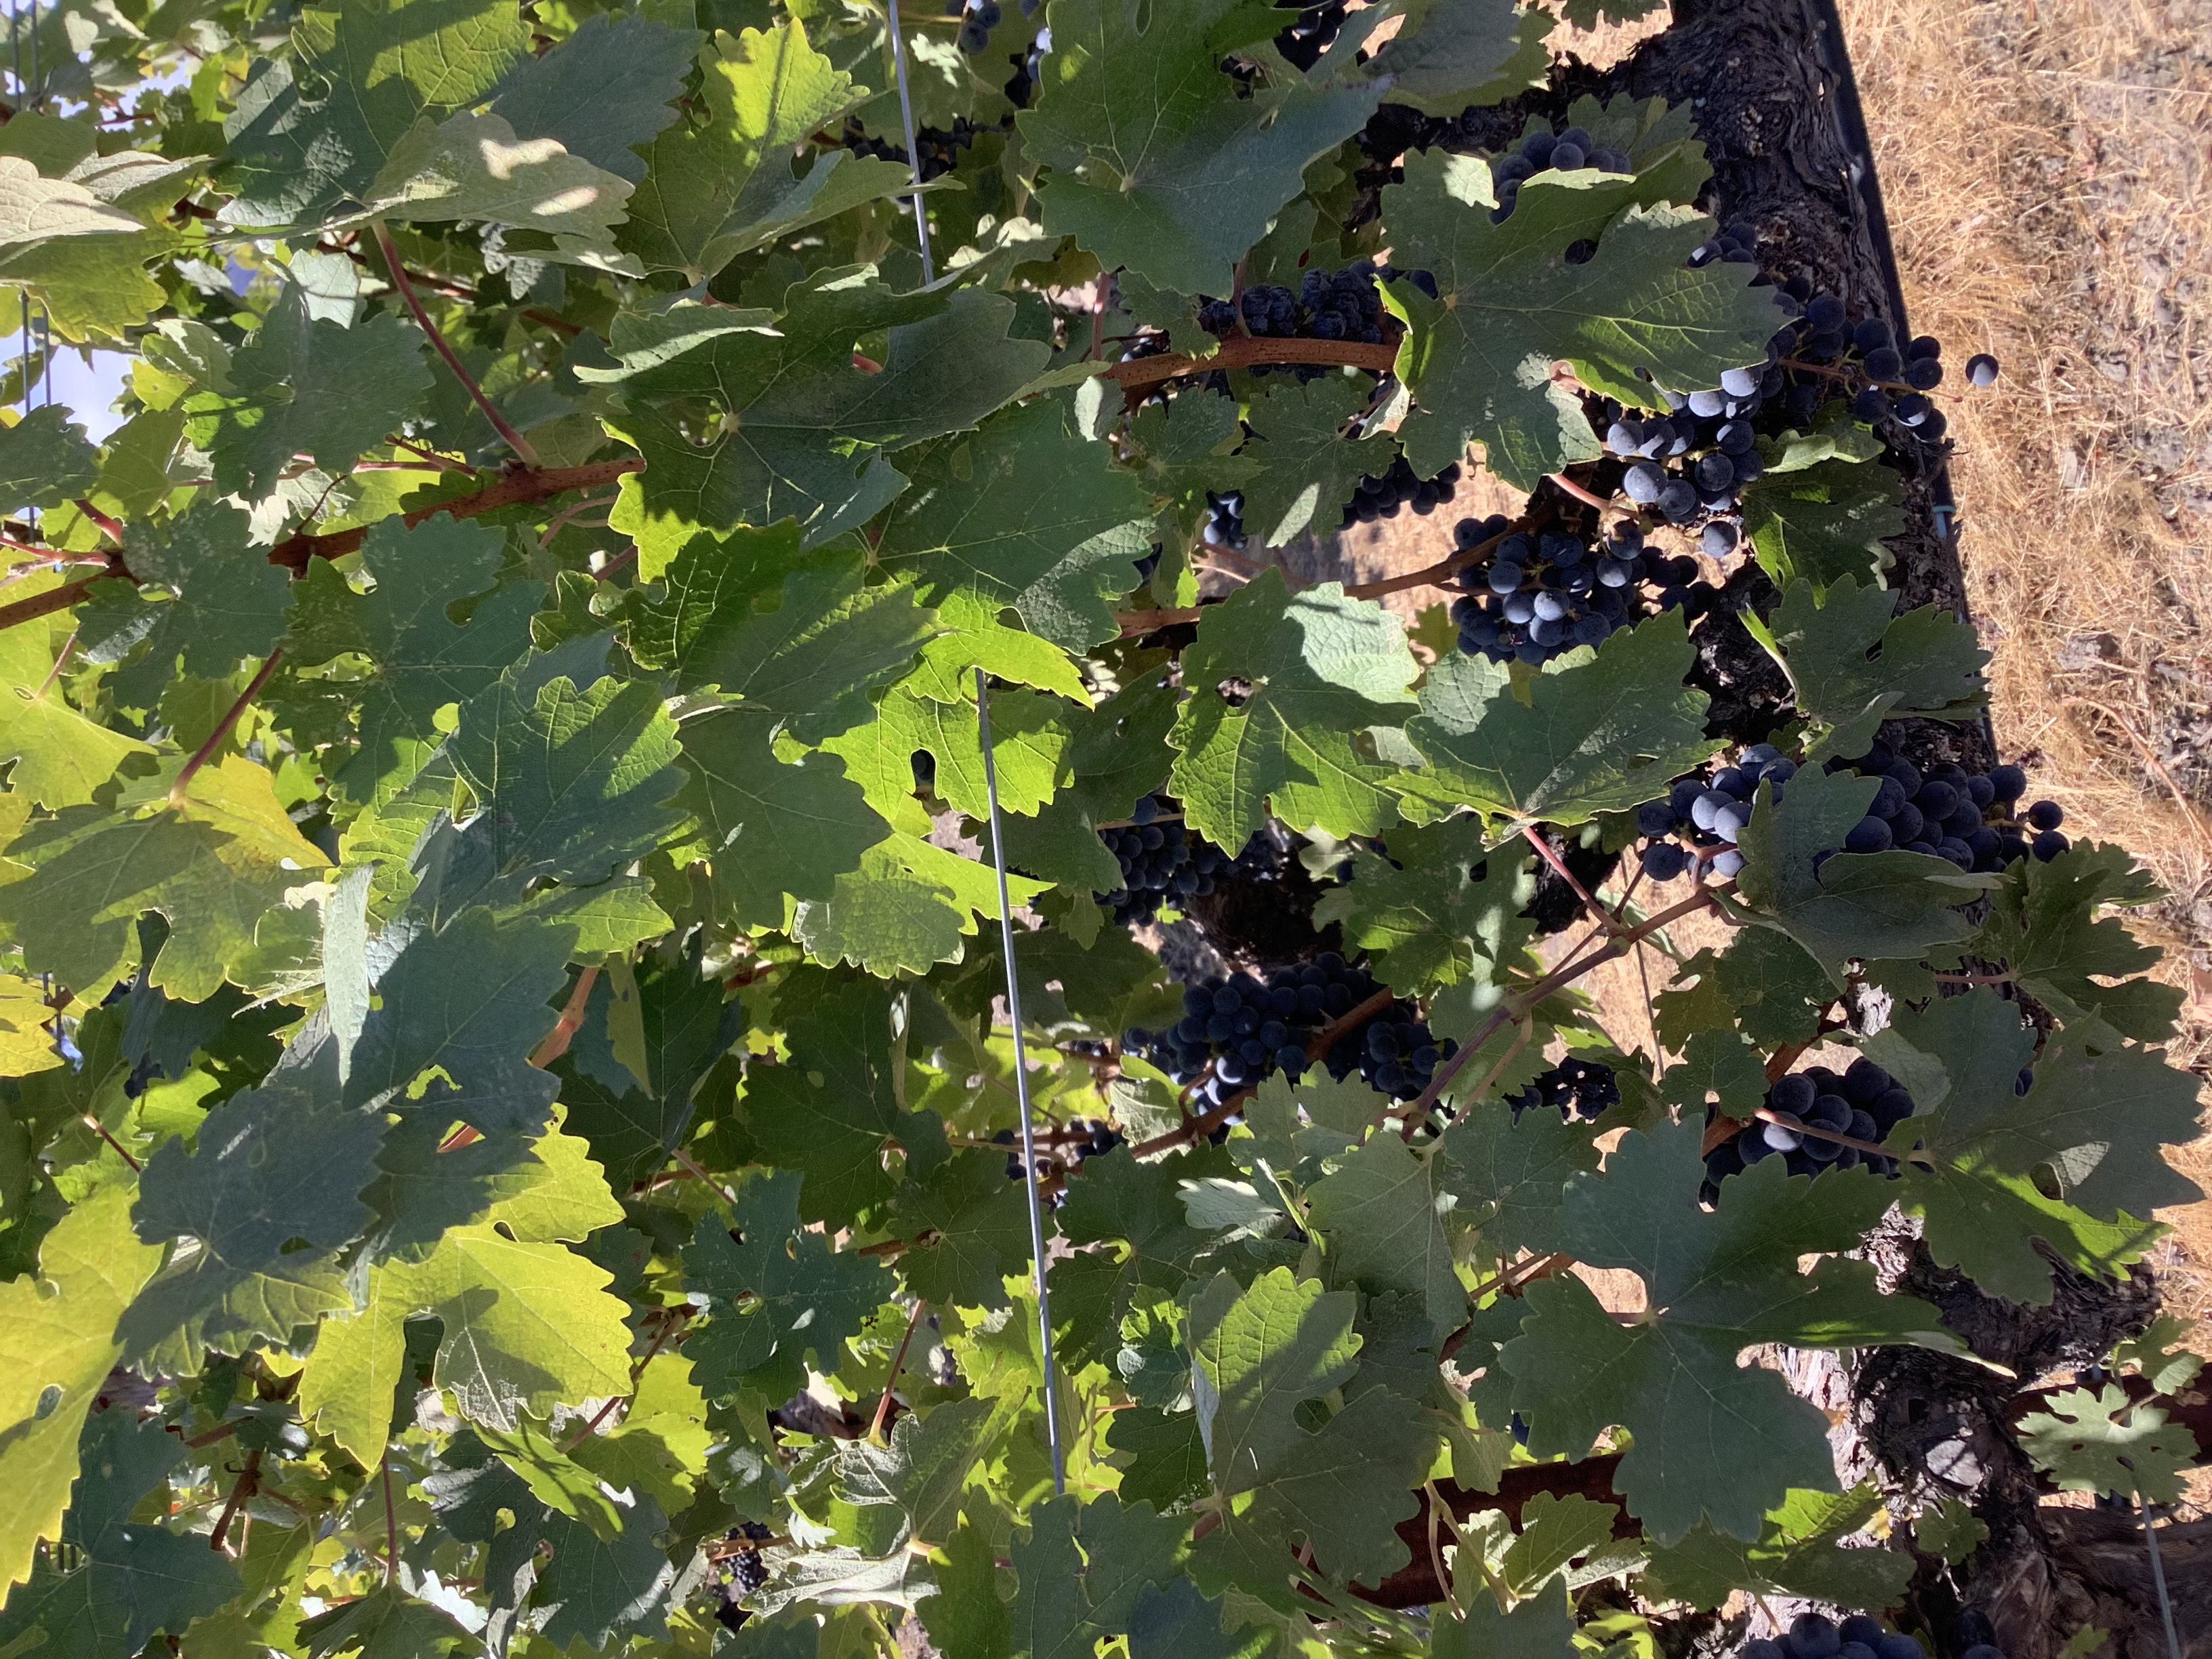
Label: No Virus